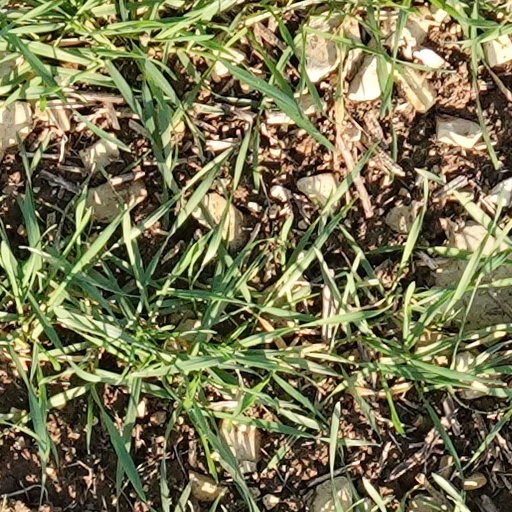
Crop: wheat